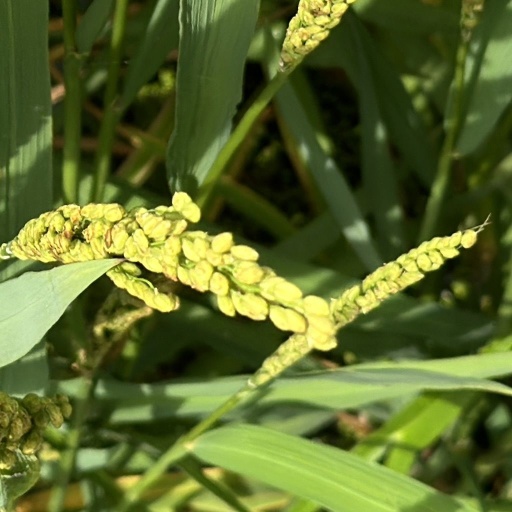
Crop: rice